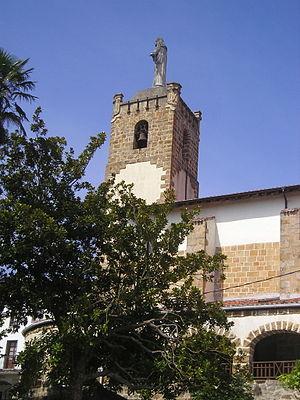
Ibarrangelu en basque ou Ibarranguélua ou Elejalde en espagnol est une commune de Biscaye dans la communauté autonome du Pays basque en Espagne.